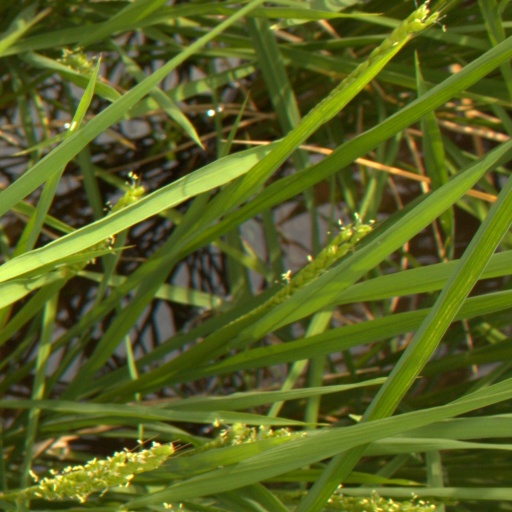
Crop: rice